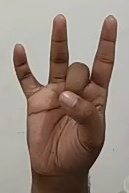
ASL sign: 8